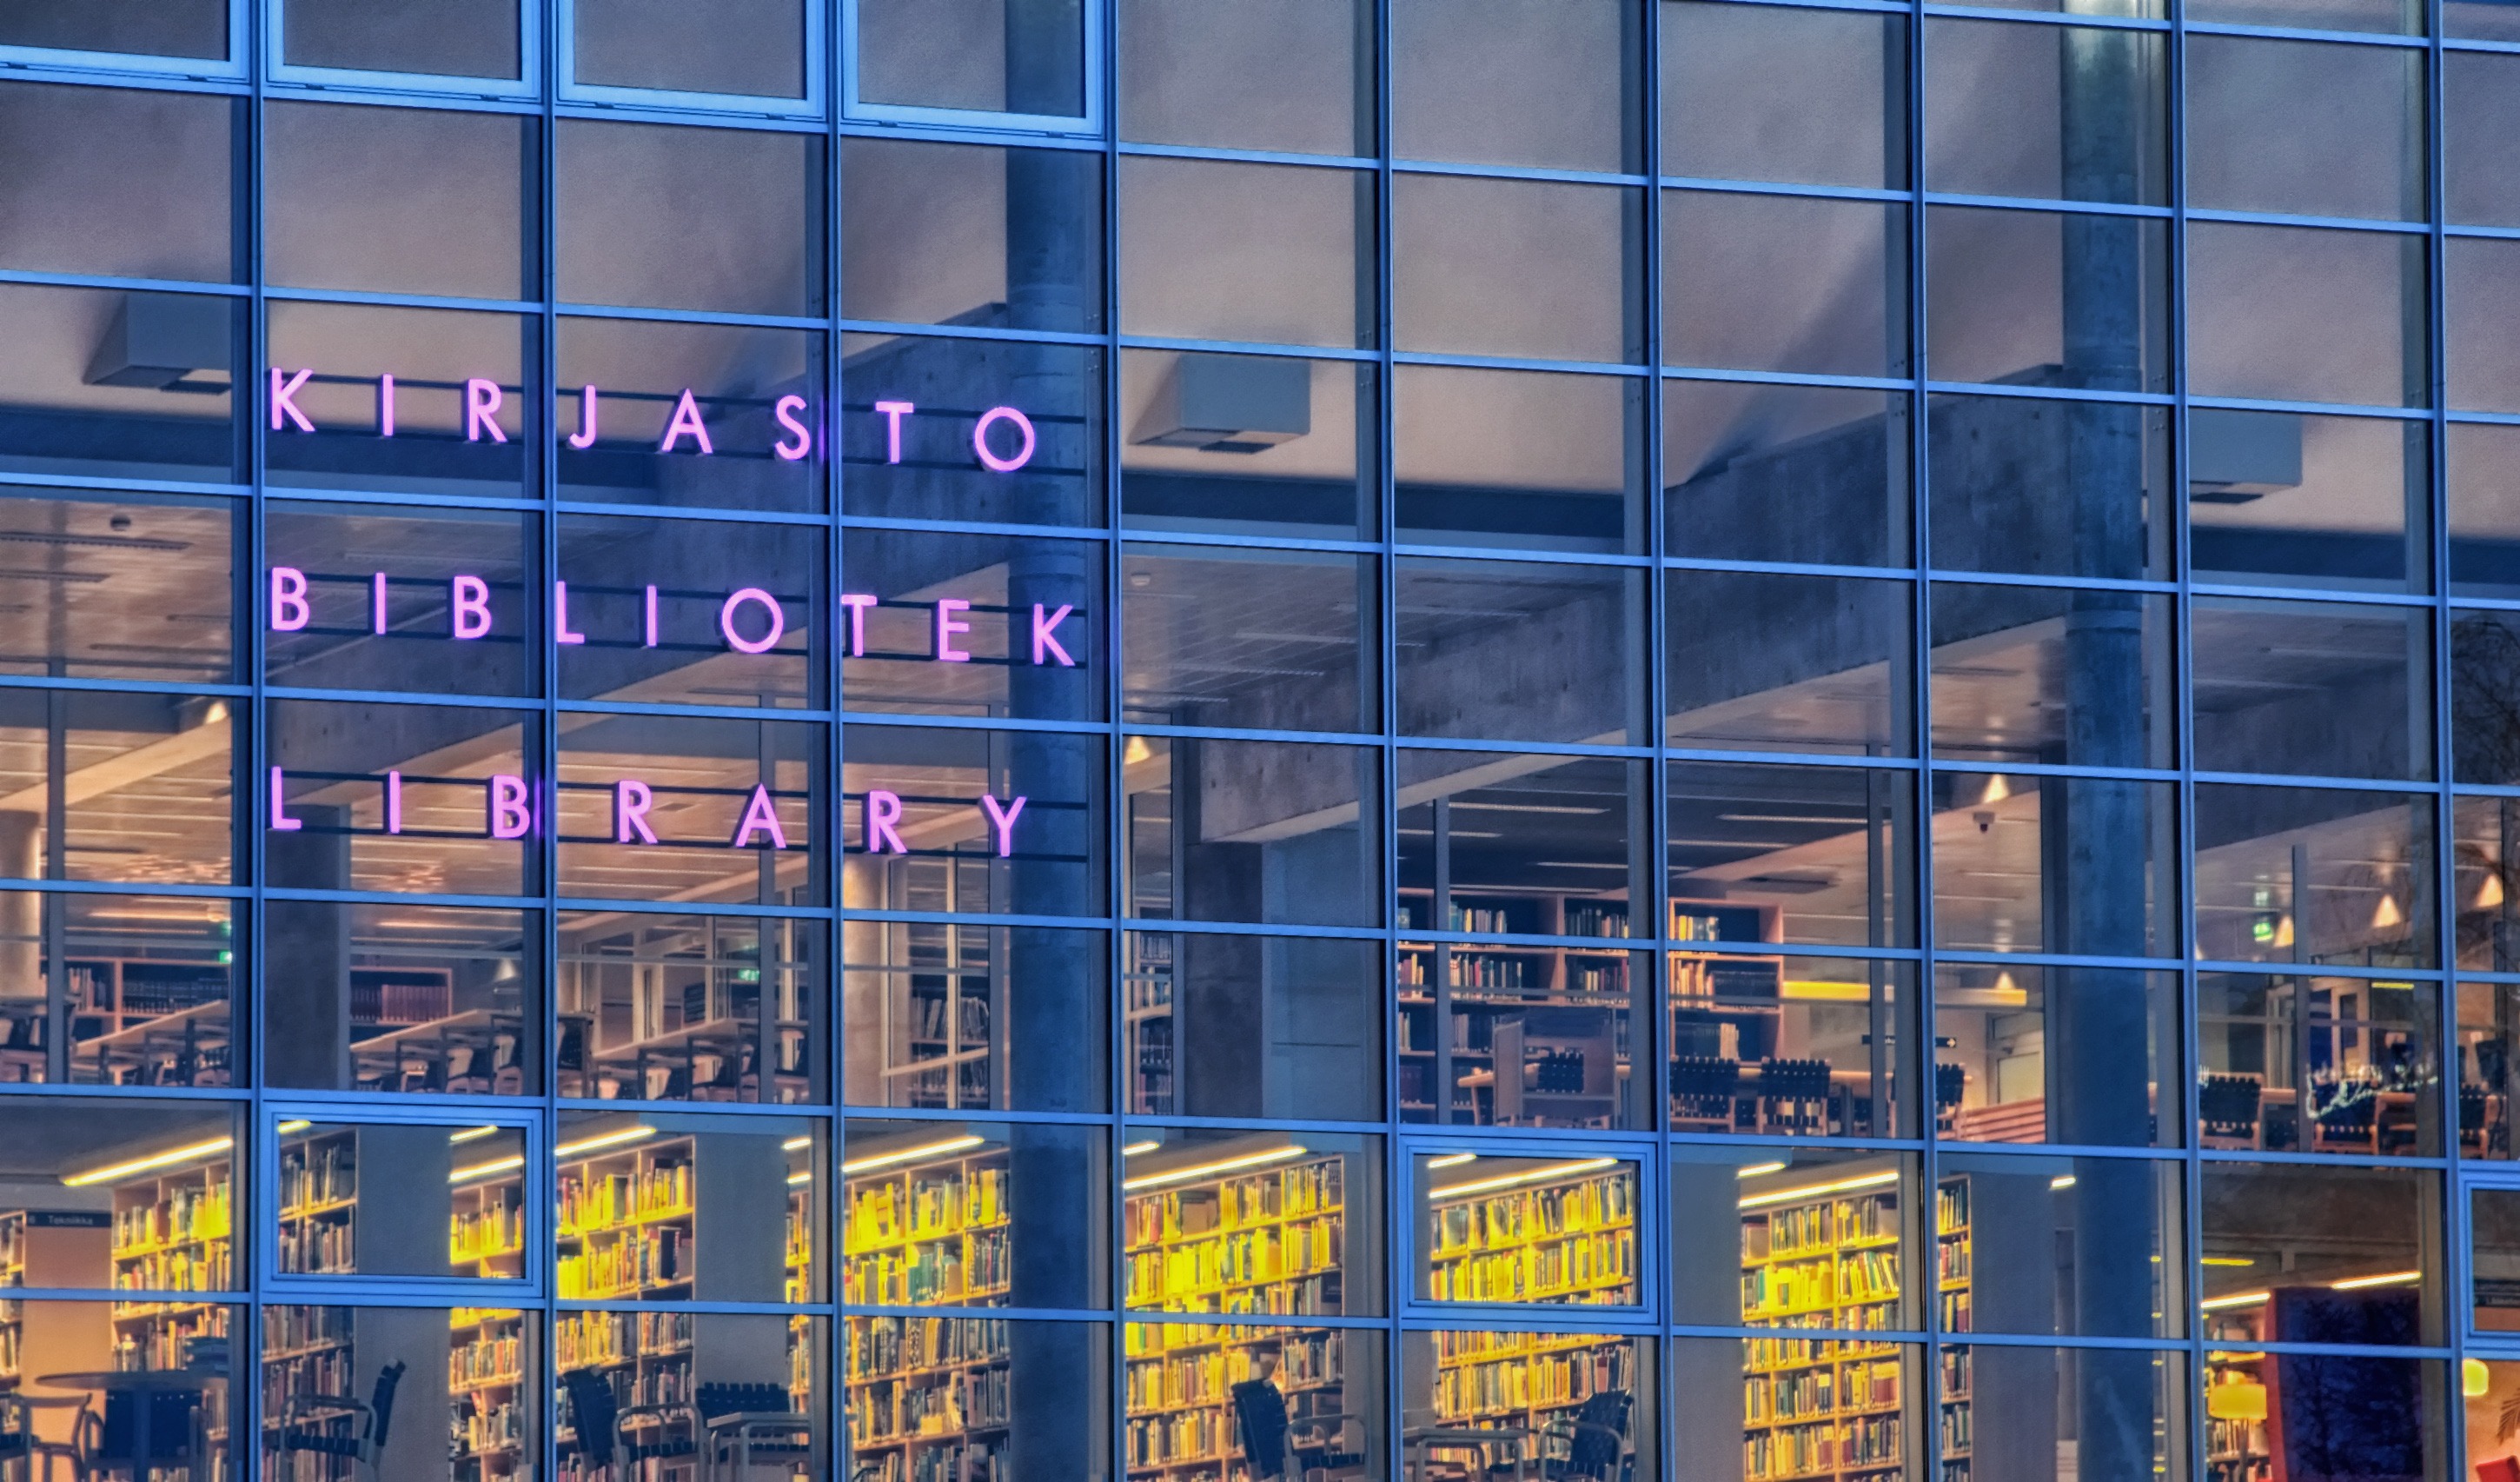
architecture, building, skyscraper, facade, warehouse, hdr, books, windows, reflections, finland, metropolis, oulu, city library, urban area, window covering, holdings